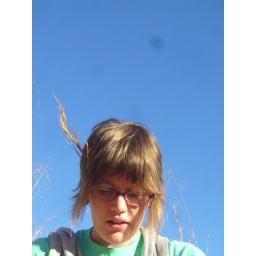
in the field where the grass makes another world happen.